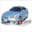
Label: automobile